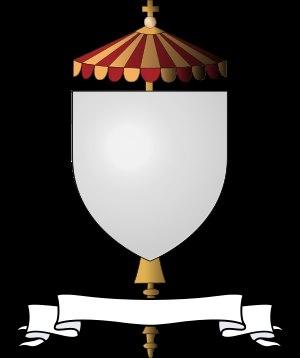
Dans l'Église catholique romaine, une basilique est une église jouissant d'un privilège. Ce terme est un titre honorifique donné par le pape à une église où de nombreux fidèles viennent spécialement en pèlerinage pour prier Jésus-Christ, la Vierge Marie ou encore les reliques d'un saint particulièrement vénéré. Par cette distinction honorifique, les basiliques ont préséance sur toutes les autres églises, à l'exception de la cathédrale de leur diocèse.